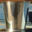
Label: cup